Sealine

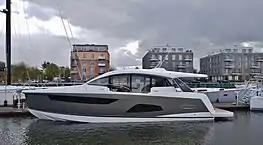
Sealine "C530" (since 2017)

In 2014, "HanseYachts" started to produce the adopted Sealine models "S450" (formerly "SC42") and "F450" (formerly "F42"). A German subcontractor temporarily produced the also adopted "S380" (formerly "SC35"). Furthermore, HanseYachts appointed the British naval architect Bill Dixon as designer for all Sealine models and presented the first new model "F380" ("SC35" advancement). In 2014/15, the first two Dixon designed models "S330" and "C330" were launched.